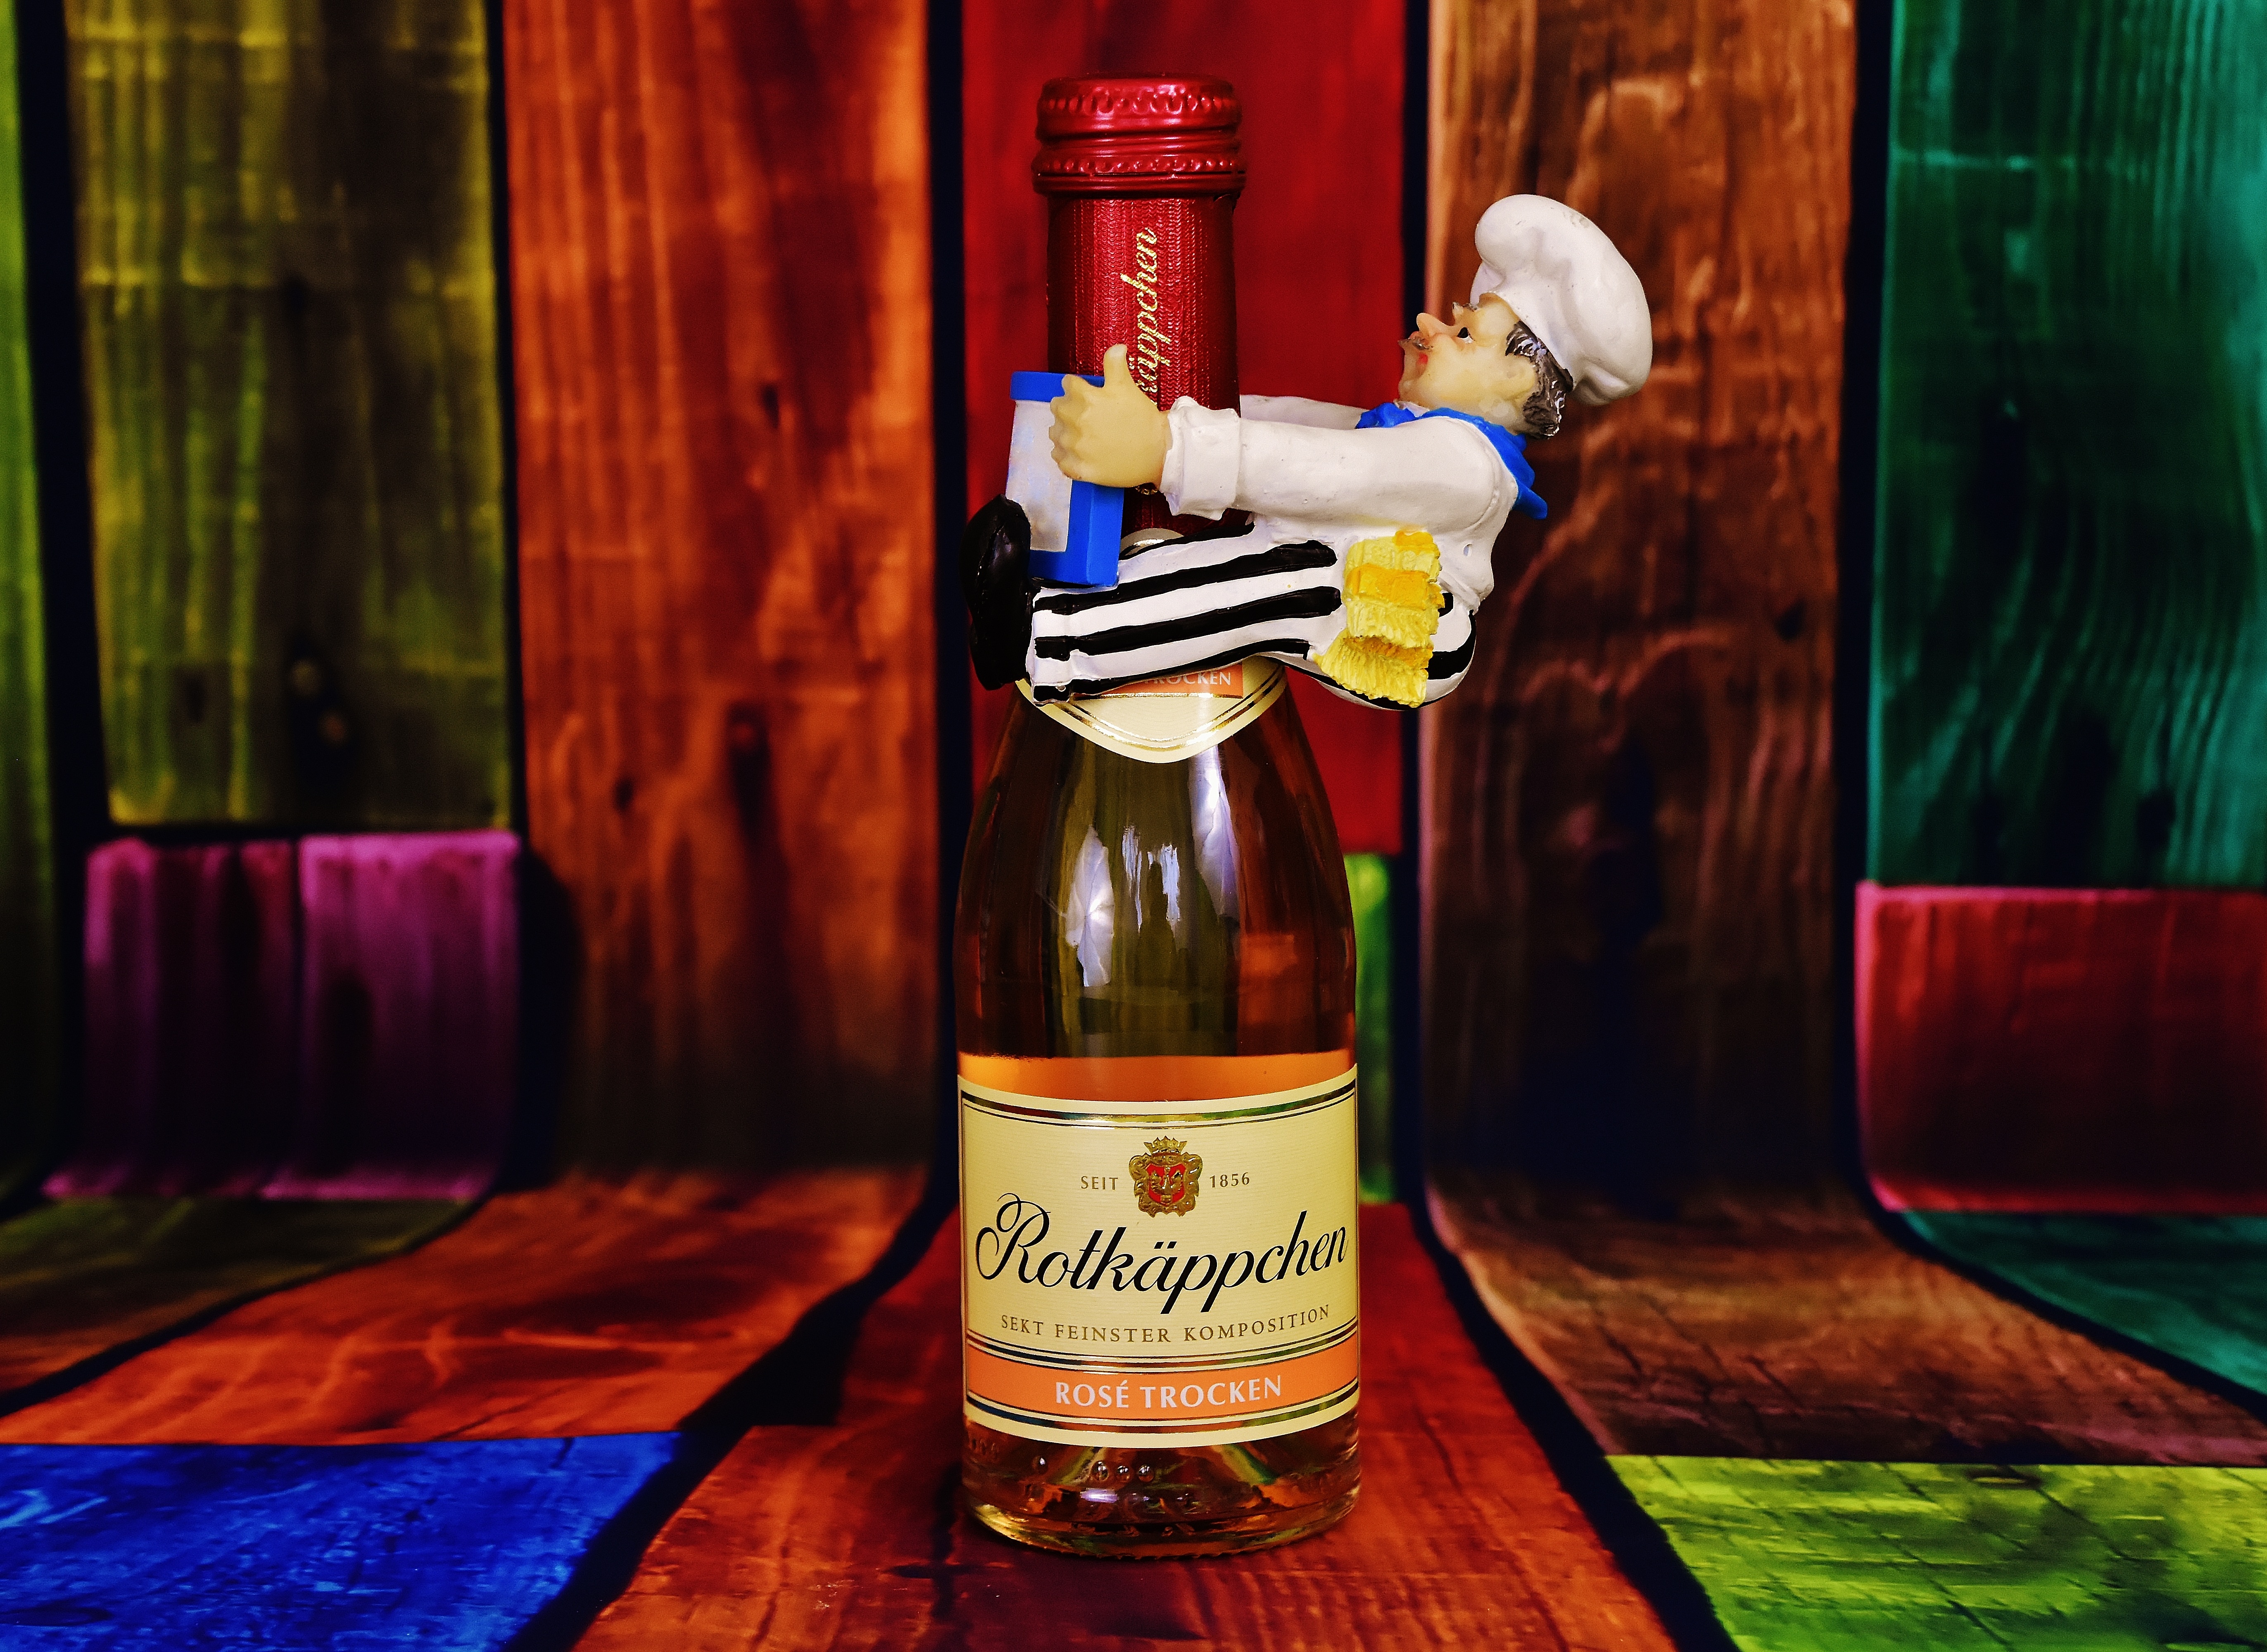
wine, glass, gift, cooking, drink, bottle, alcohol, wine bottle, figure, funny, liqueur, alcoholic beverage, bottleneck, man made object, distilled beverage, for special people